Sri Chandrasekharendra Saraswathi Viswa Mahavidyalaya

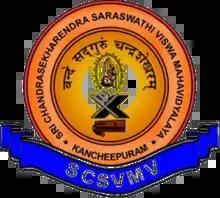

Sri Chandrasekarendra Saraswathi Viswa Maha Vidyalaya (SCSVMV) is deemed university at Kancheepuram in Tamil Nadu, India. The university was established in 1993 with the blessing of Their Holiness Pujyasri Jayendra Saraswathi Swamigal and Pujyasri Sankara Vijayendra Saraswati Swamigal. It attained the status of Deemed University in 1993.